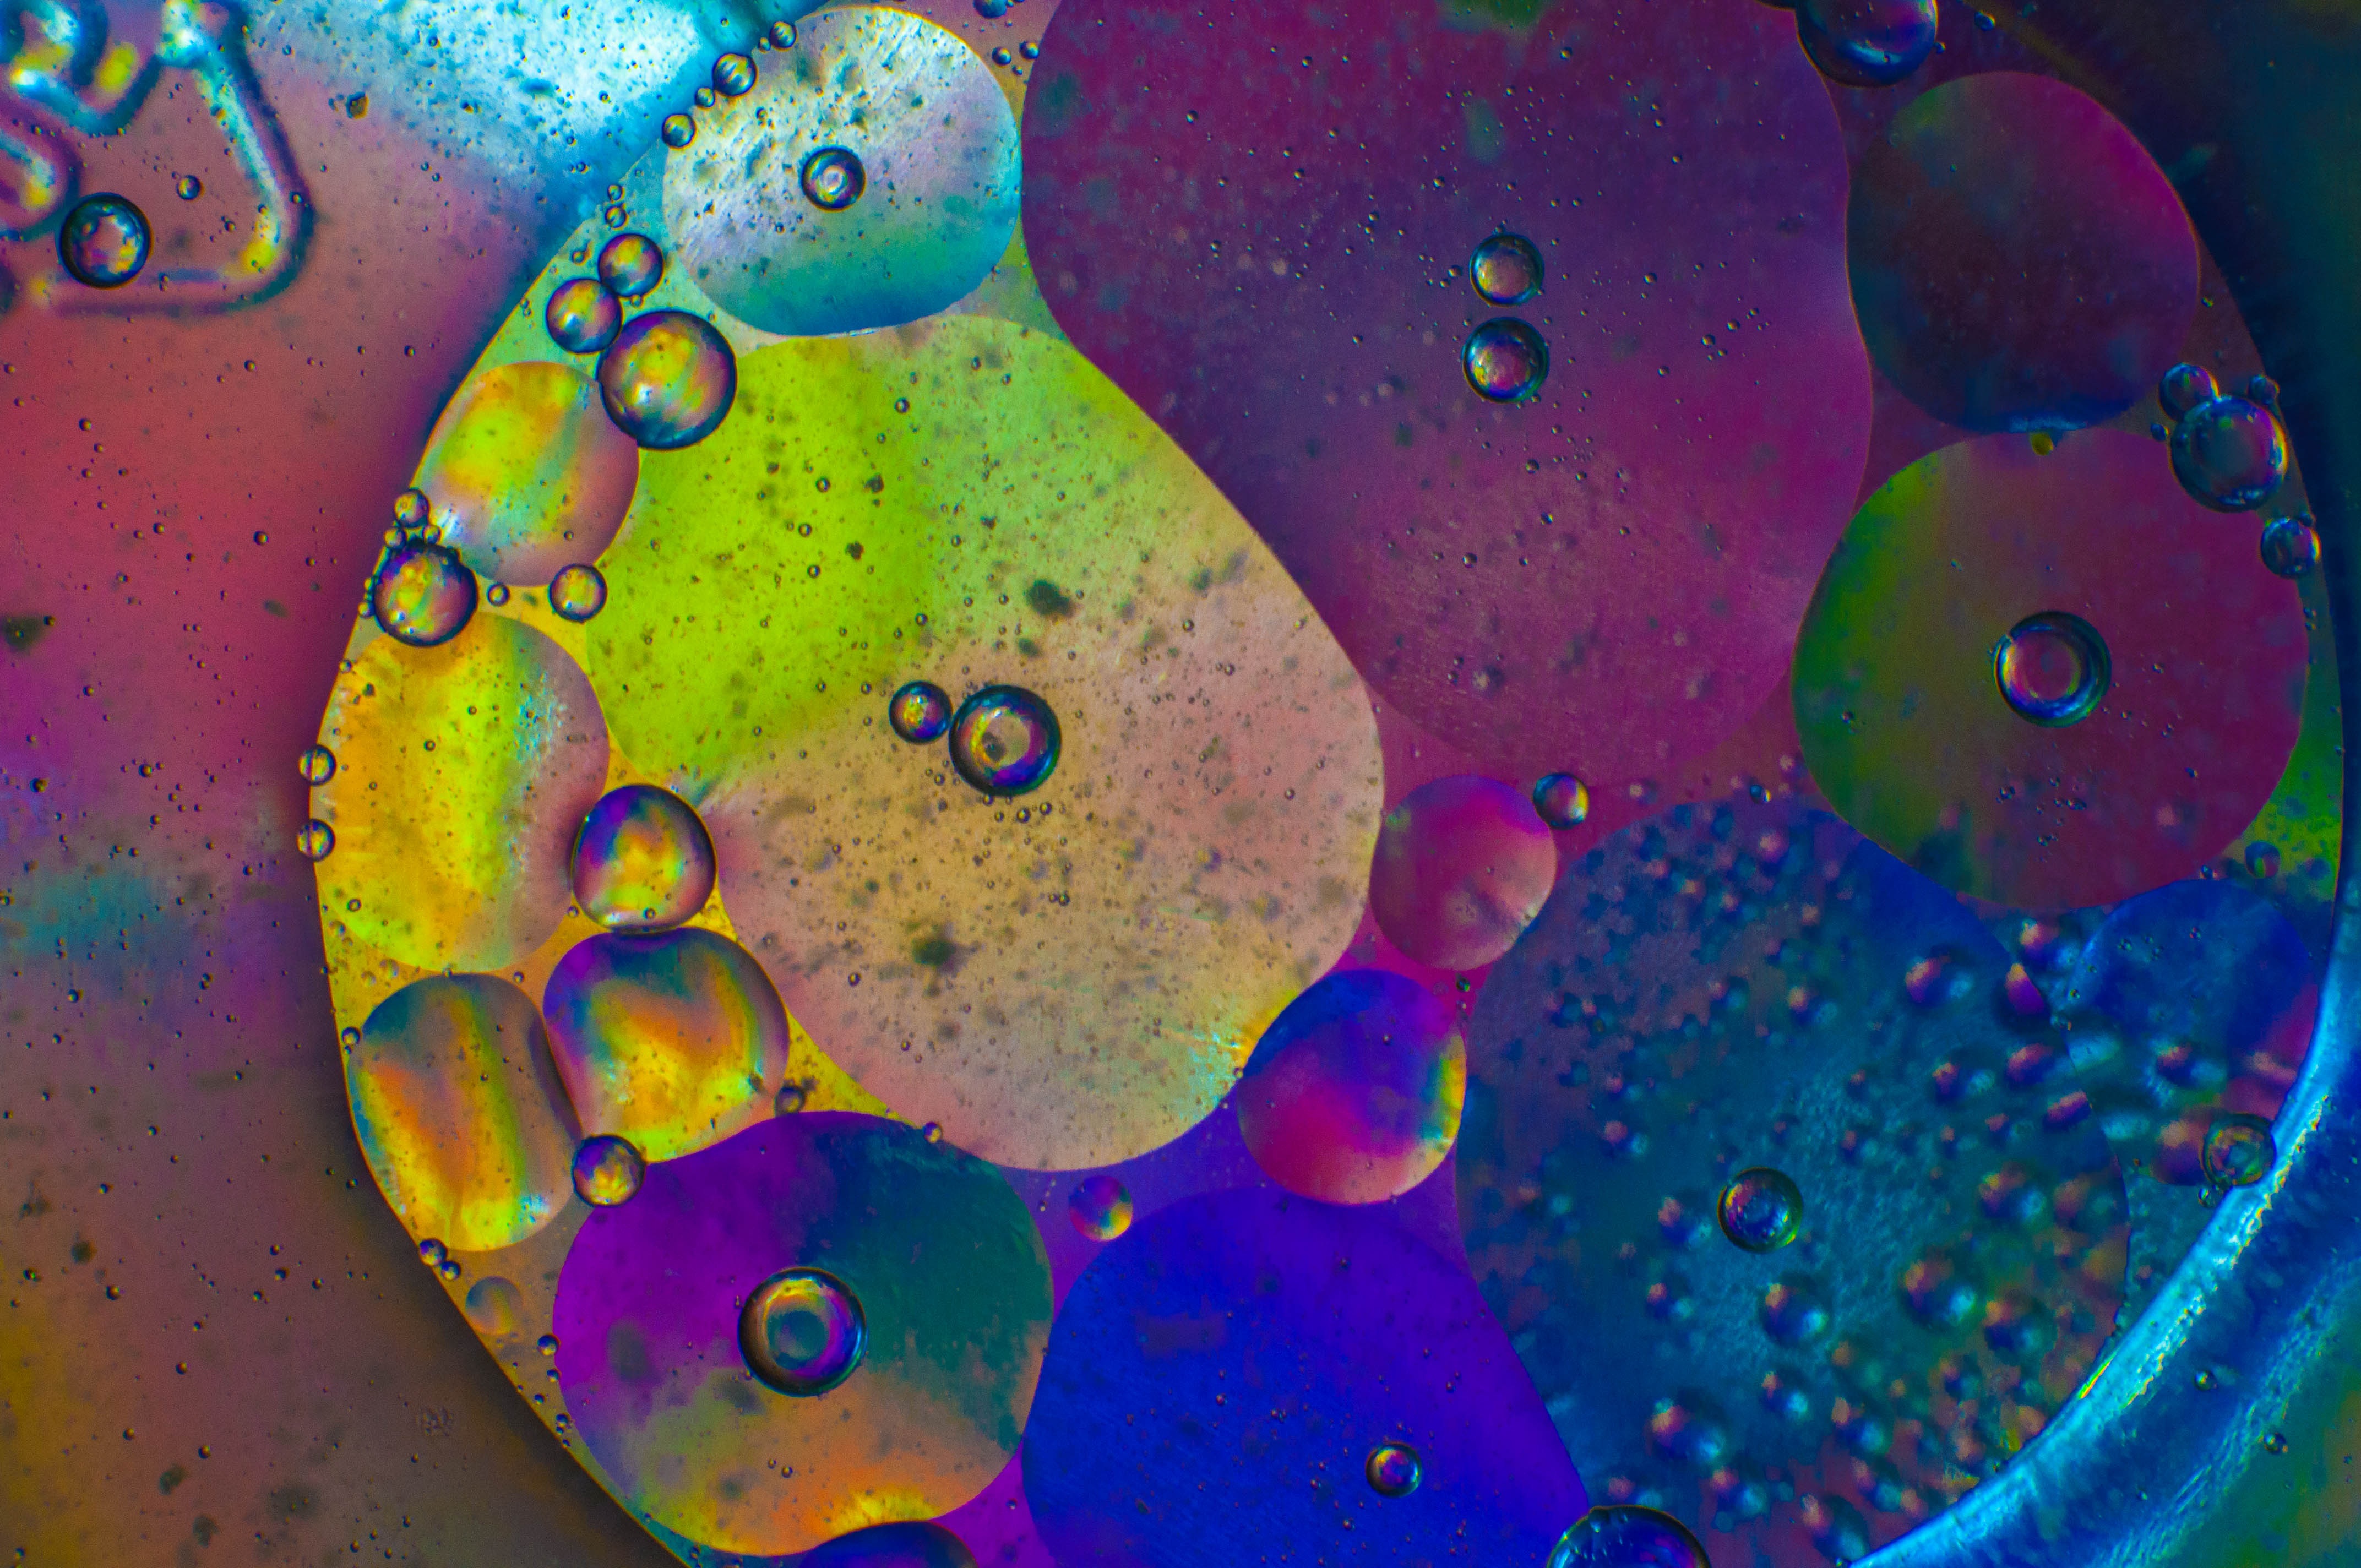
light, leaf, flower, petal, underwater, color, macro, biology, blue, circle, reef, colors, wheels, macro photography, organism, liquid bubble, marine biology, psychedelic art, fractal art